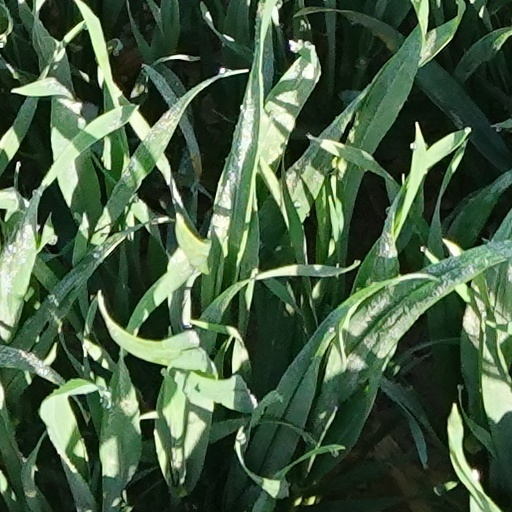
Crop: wheat